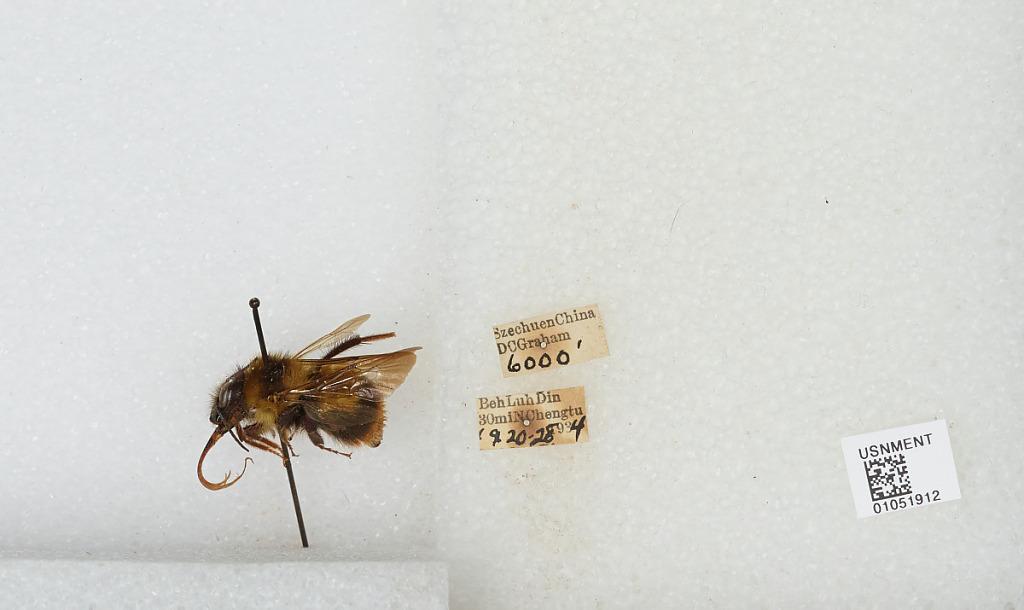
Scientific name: Bombus sp.
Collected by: D. Graham
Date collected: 1934-9-20
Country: China
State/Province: Sichuan
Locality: Beh Luh Din 30 miles north of Chengdu